John's vision of the Son of Man

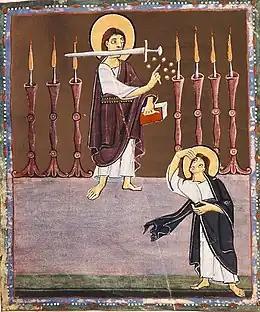
Illustration from the Bamberg Apocalypse of the Son of Man among the seven lampstands

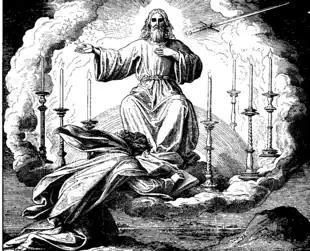
"The Vision of John on Patmos" by Julius Schnorr von Carolsfeld (1860)

John's vision of the Son of Man, also known as John’s Vision of Christ, is a vision described in the Book of Revelation (Revelation 1:9–20) in which the author, identified as John, sees a person he describes as one "like the Son of Man". The Son of Man is portrayed in this vision as having a robe with a golden sash, the hair on his head was white like wool, as white as snow, and his eyes were like blazing fire. His feet were like bronze glowing in a furnace, and his voice was like the sound of rushing waters. He holds seven stars in his right hand and has a double-edged sword coming out of his mouth. The vision has the only known description of the Son of Man in terms of identifiable physical characteristics in any form in the Christian biblical canon.